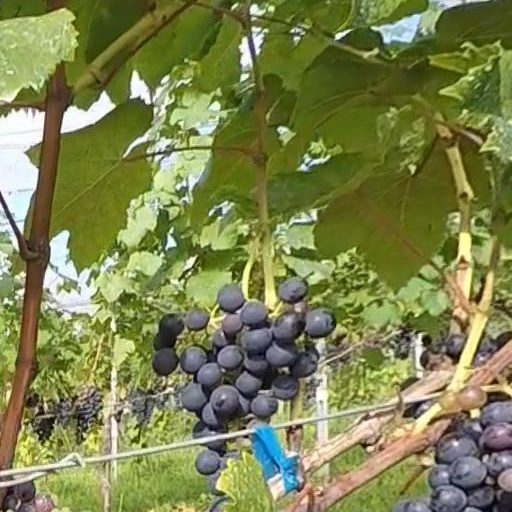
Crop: grape